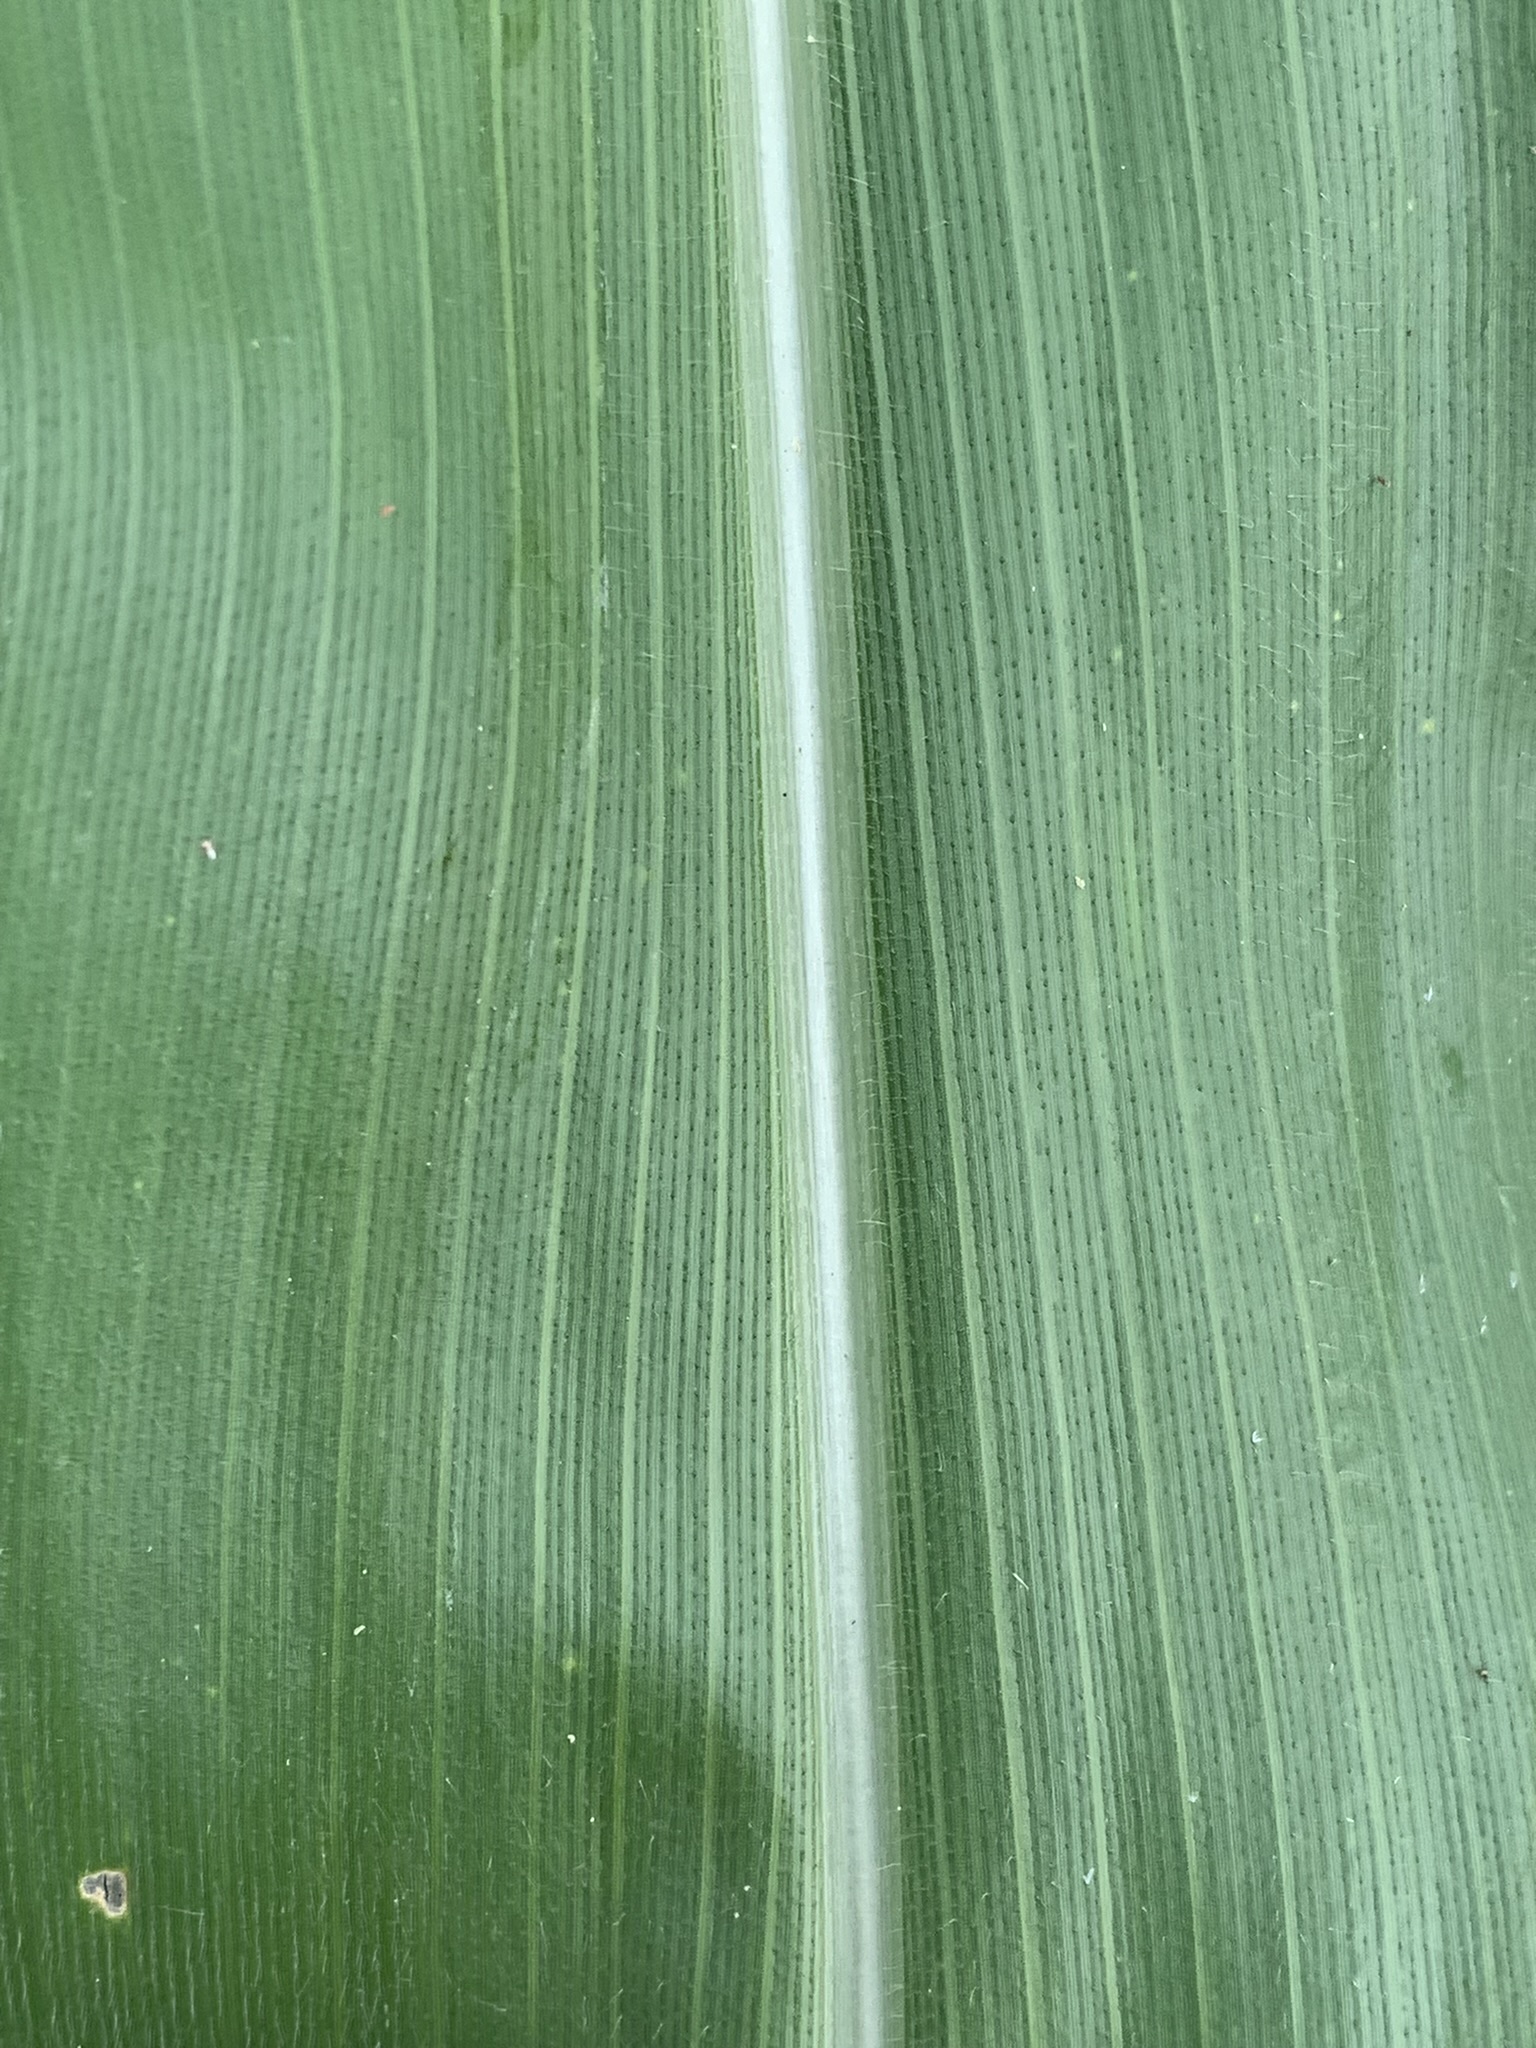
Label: Healthy